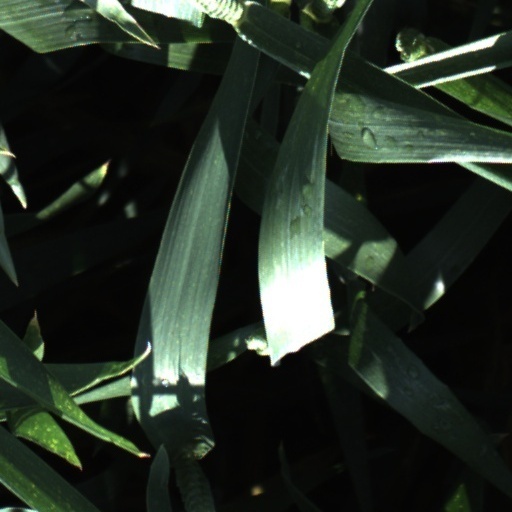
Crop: wheat